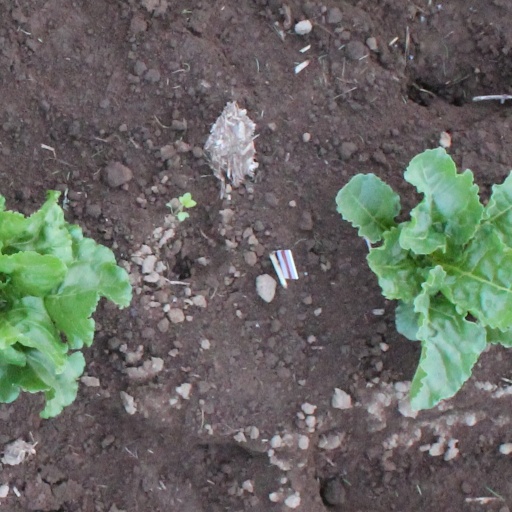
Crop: sugar beet